Dreamers (Jung Kook song)

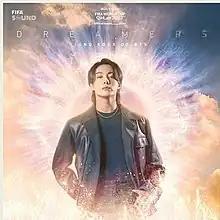

"Dreamers" is a 2022 song by South Korean singer Jung Kook of BTS. Part of the 2022 FIFA World Cup official soundtrack, the song was released on November 20 to coincide with the first match of that year's FIFA World Cup and its opening ceremony.